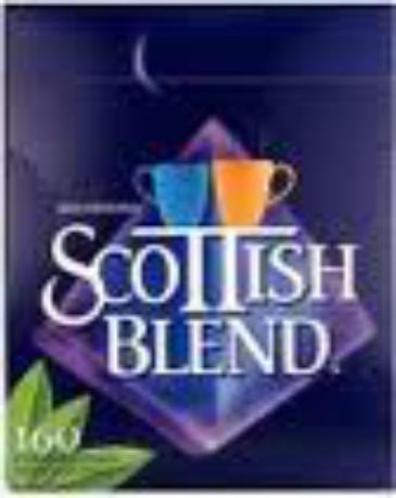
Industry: Food